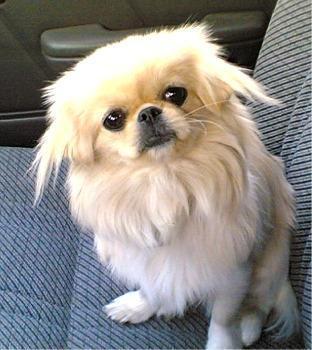
Pekinese